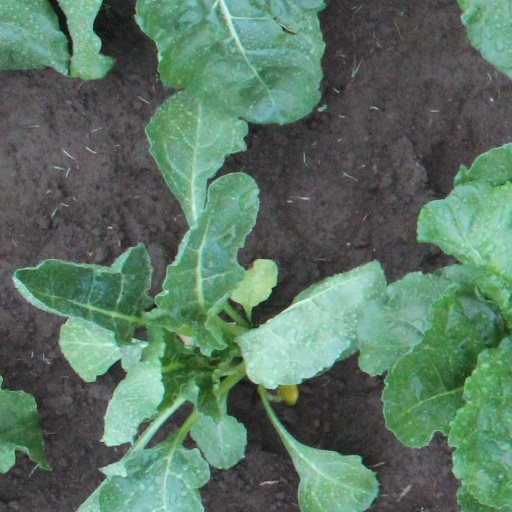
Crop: sugar beet